Paroo-Darling National Park

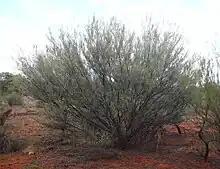
Mulga ("Acacia aneura")

The park is located in the Mulga Lands Bioregion which extends from north western NSW into south western Queensland, and contains a range of landforms, each of which supports unique vegetation communities and ecosystems. The predominant vegetation type of this bioregion is dominated by mulga ("Acacia aneura") and other woody shrub species. The bioregion also includes the floodplains of the Paroo and Warrego Rivers. The climate of the region is described as arid with low average rainfall which is highly variabile leading to extended droughts and occasional flooding rains. The region is also characterised by evaporation rates that are much higher than average annual rainfall leading to low water availability over much of the region. Temperatures are high in summer and mild in winter. The mulga lands bioregion has suffered from the deterioration of diversity, ecological complexity and ecological functioning due to prolonged overgrazing combined with the semi-arid climate.